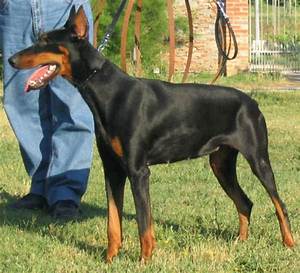
Label: cane